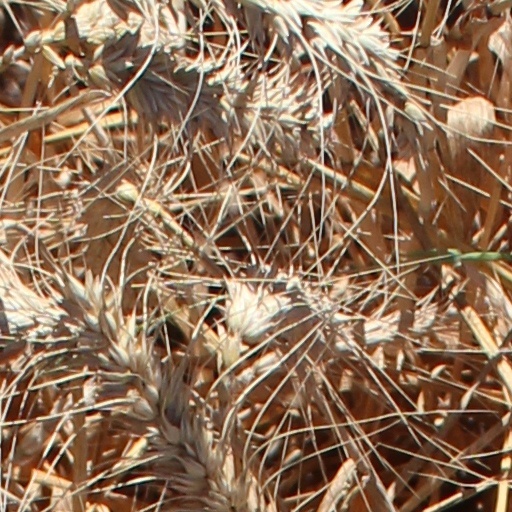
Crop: wheat